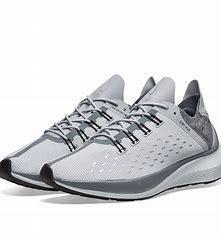
Brand: Nike
Model: Exp X14